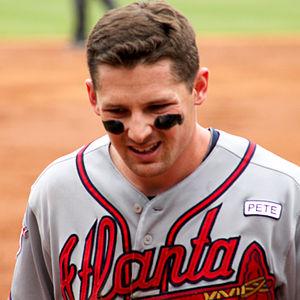
Philip David Gosselin est un joueur de deuxième but et de troisième but des Rangers du Texas de la Ligue majeure de baseball.